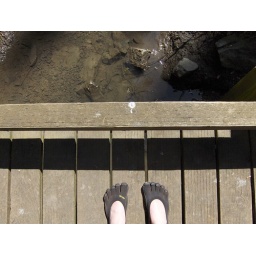
walking over the bird-poo-stained bridge in my new vibram fivefingers shoes.